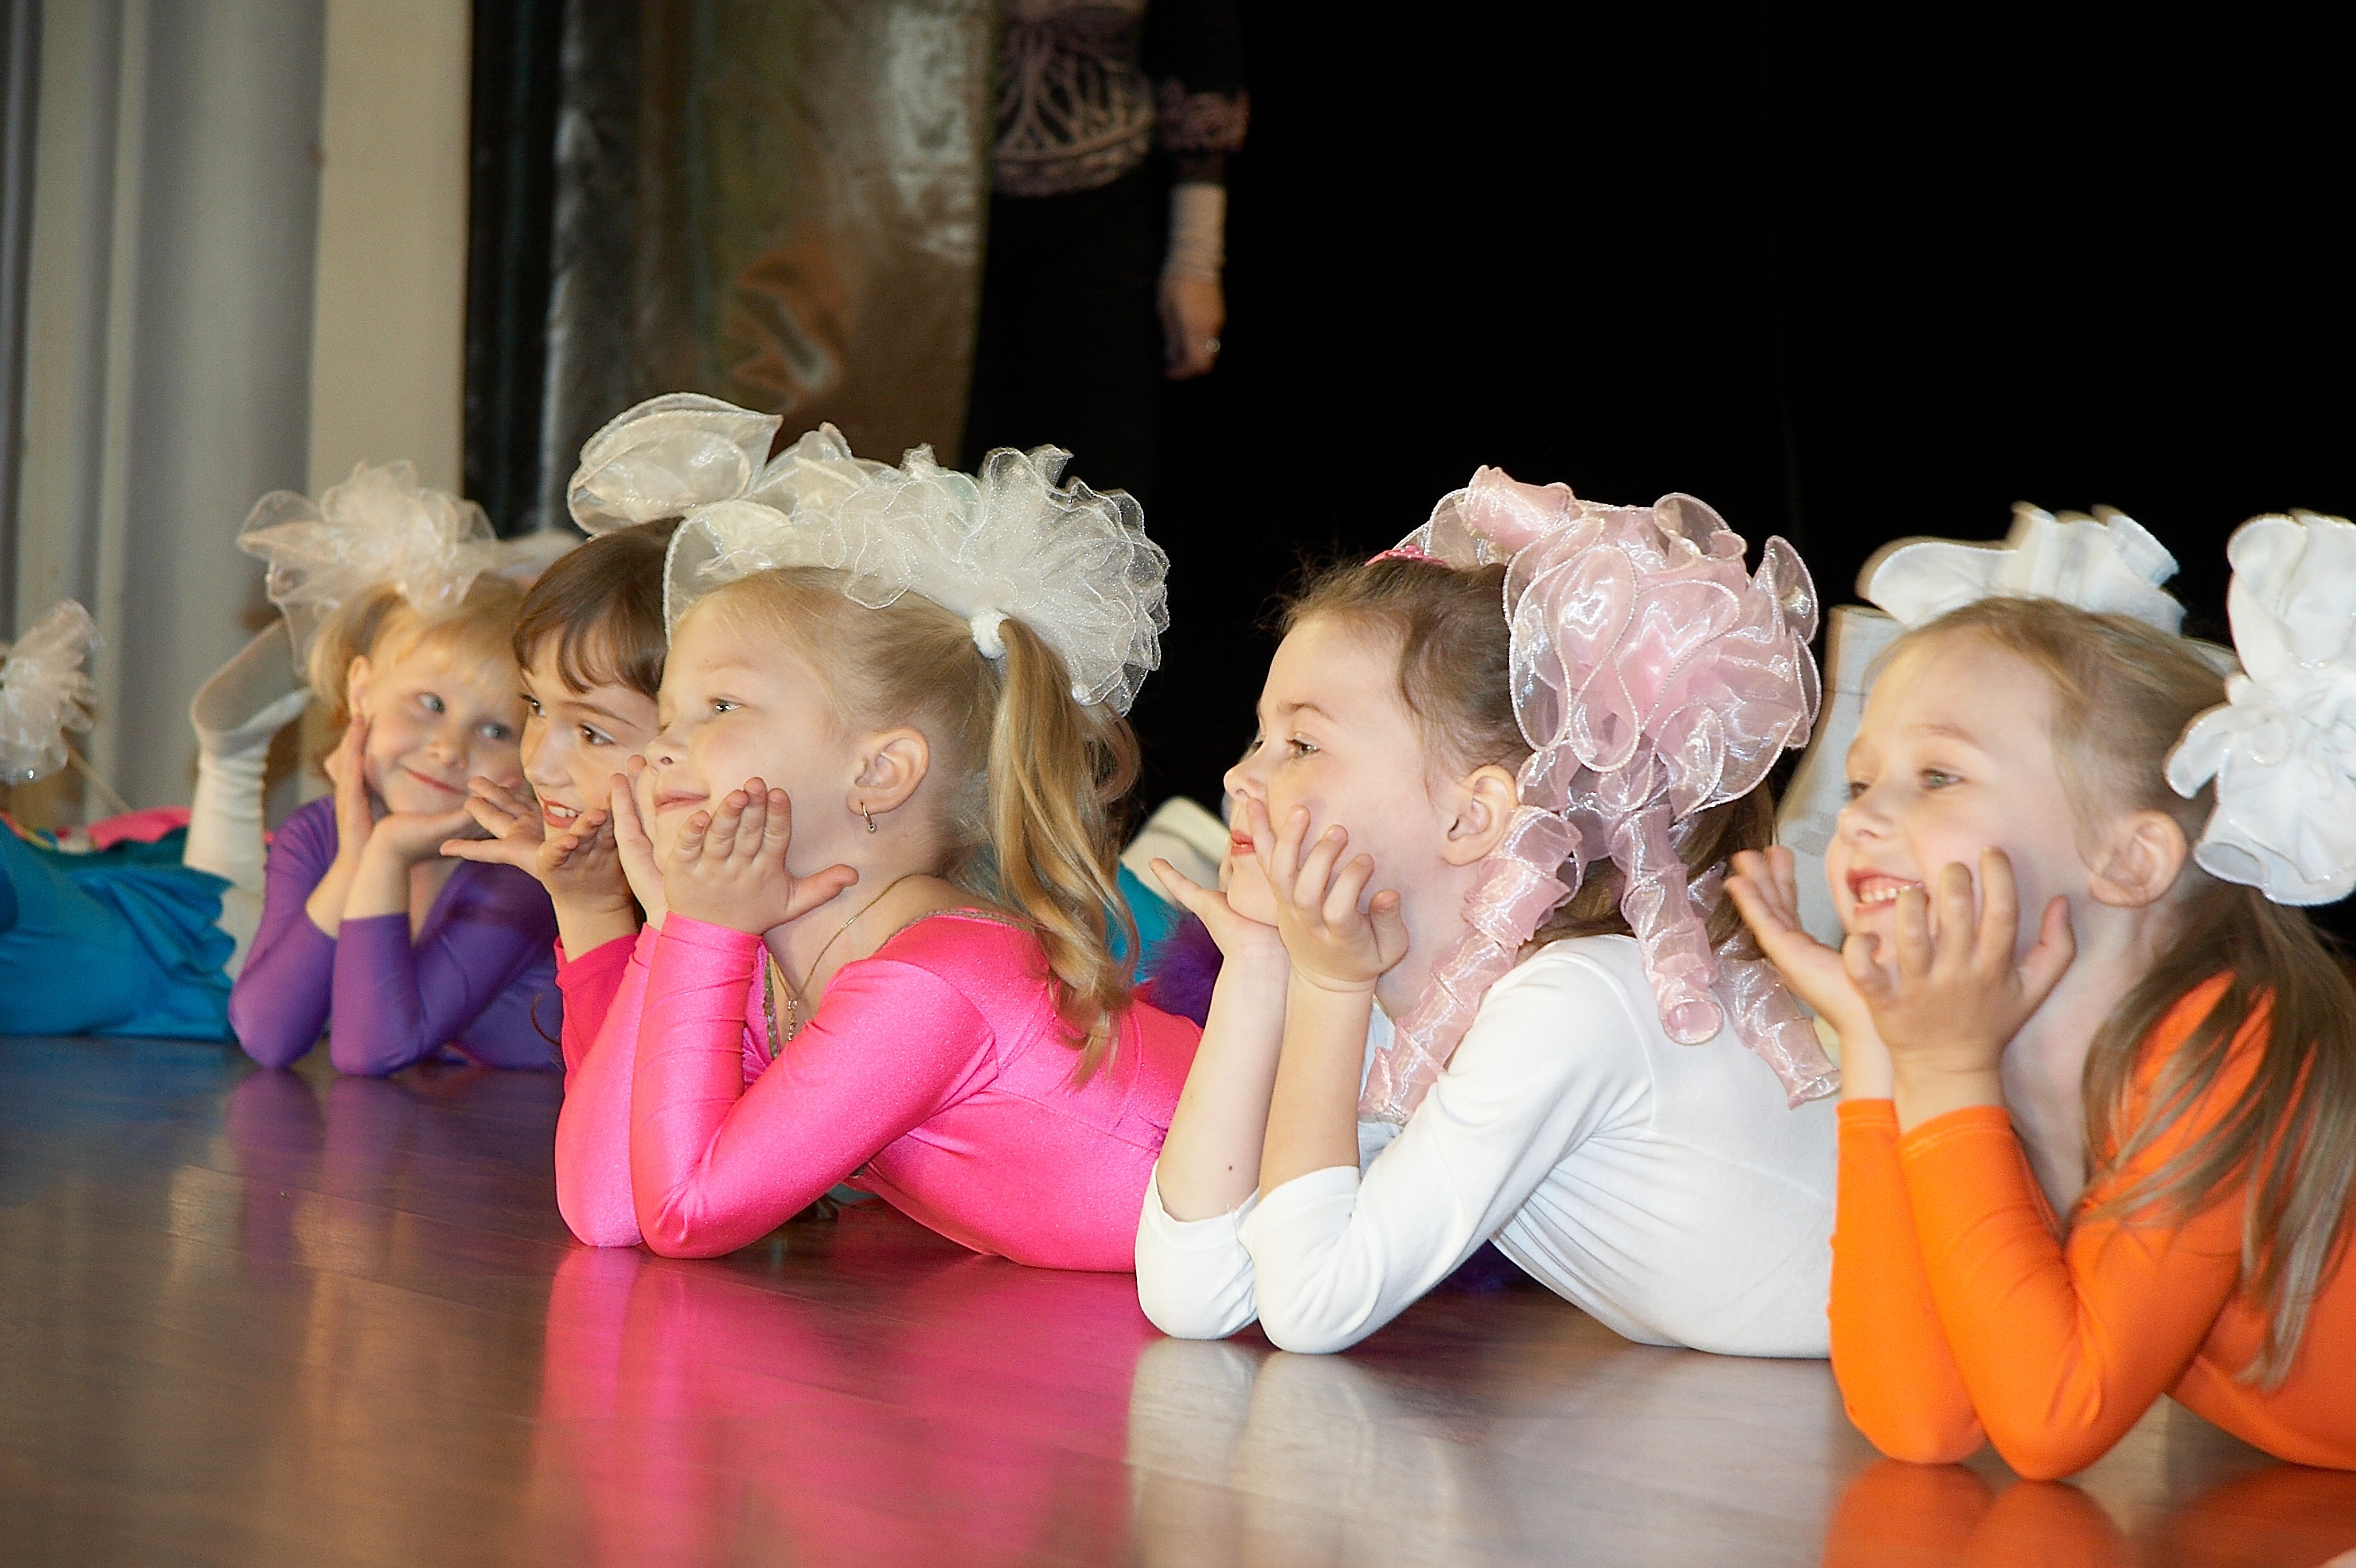
people, dance, child, childhood, kids, sports, event, entertainment, performing arts, children protection day, children's concert, children's performances, fitness for children, musical theatre